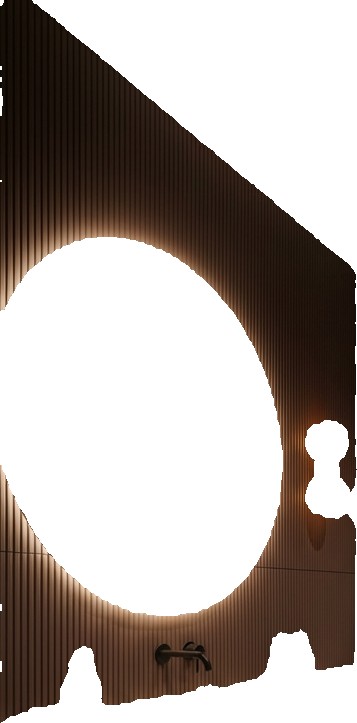
Surface category: cladding